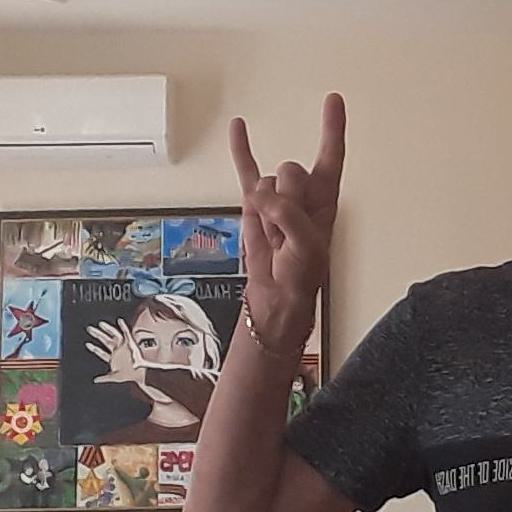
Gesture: rock